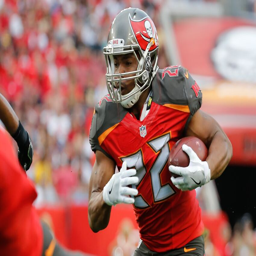
sports team running back american football running back runs with he ball against sports team during the first quarter .